Ștefan Berariu

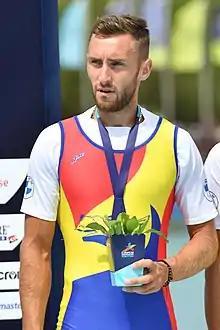
Berariu in 2022

Ștefan Constantin Berariu (born 14 January 1999) is a Romanian rower. Competing in coxless fours he won silver medals at the 2020 Summer Olympics, 2021 European Championships and 2019 World Rowing Championships and Gold medal at the 2019 European Rowing U23 Championships, 2020 European Rowing U23 Championships and 2021 European Rowing U23 Championships.